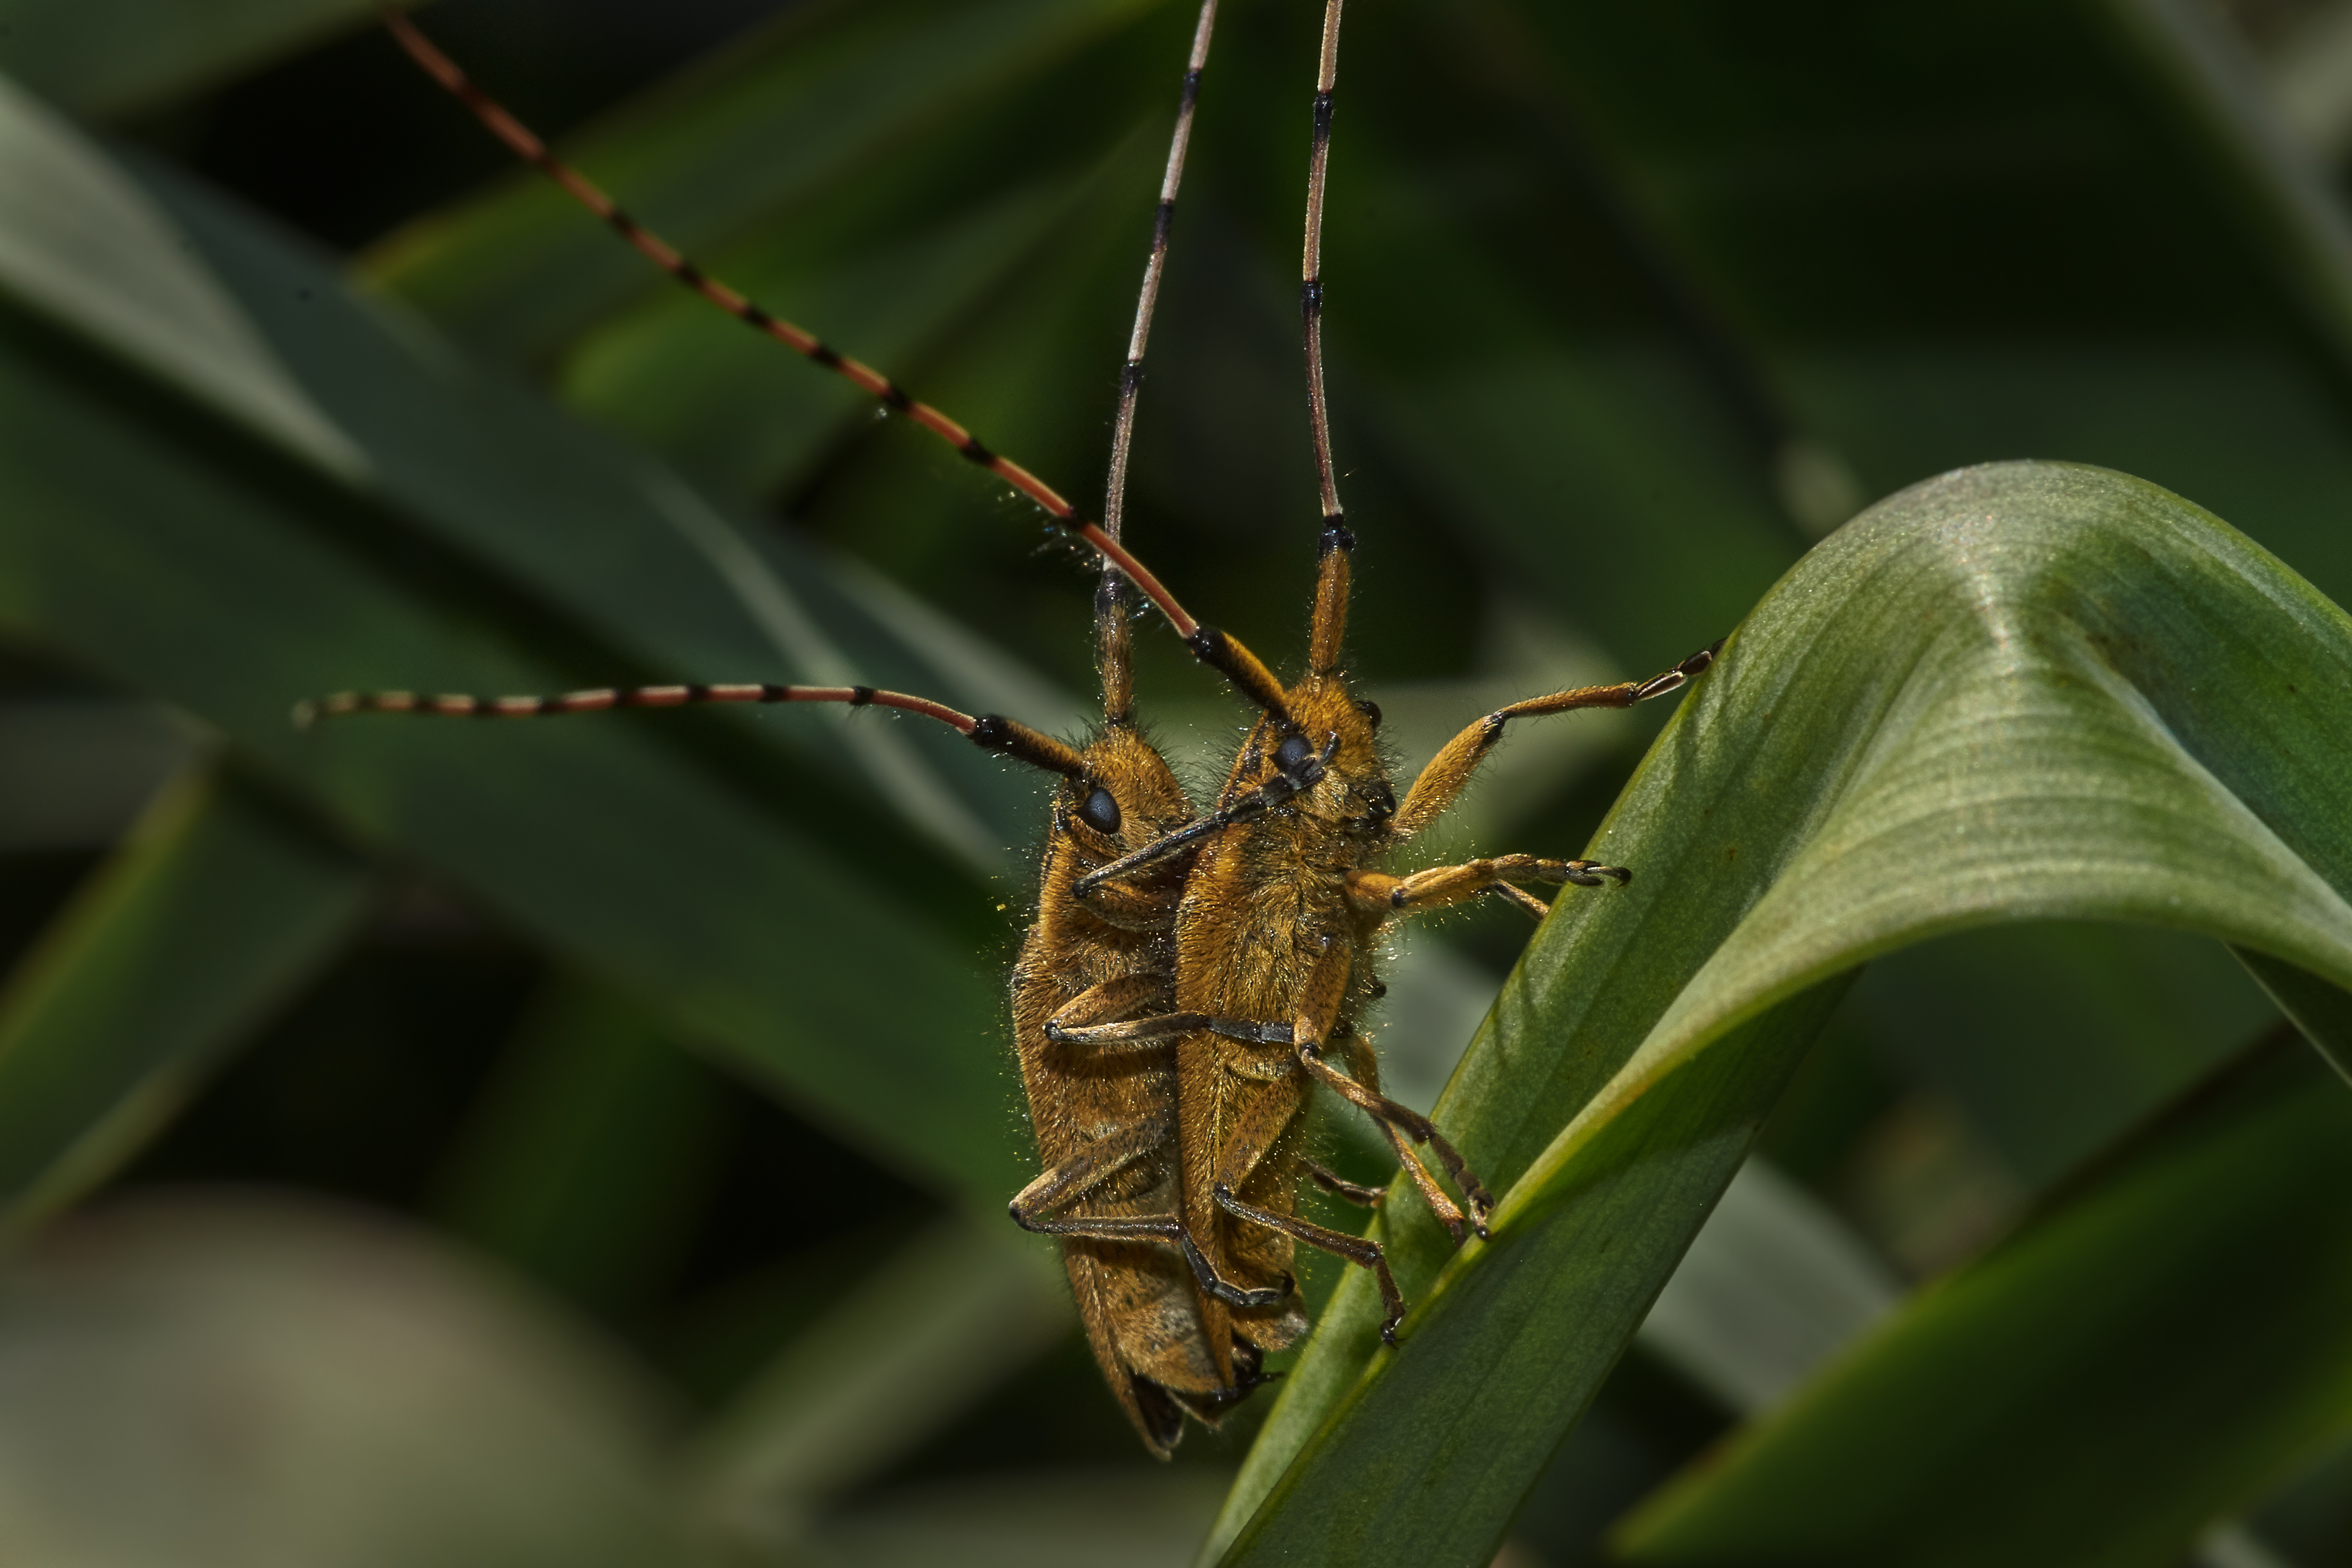
nature, leaf, photo, green, insect, macro, botany, fauna, invertebrate, close up, 100mm, animals, naturaleza, a77, grasshopper, g, ggl1, gaby1, xovesphoto, animales, sonya77, minolta100mm, gphoto, gabrielcorua, xelodegalicia, macro photography, arthropod, plant stem, true bugs, cricket like insect